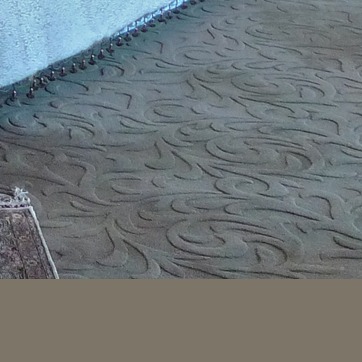
Material: carpet